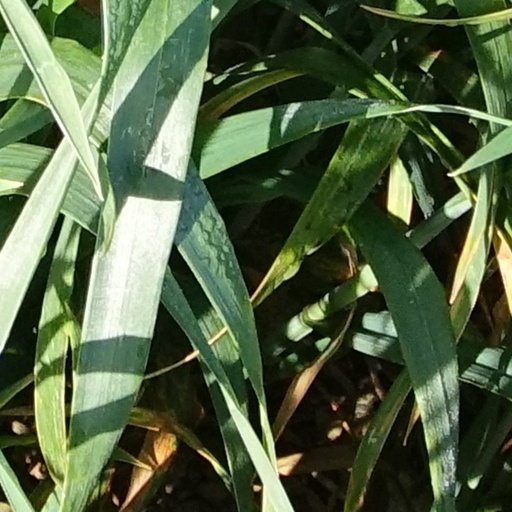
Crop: wheat